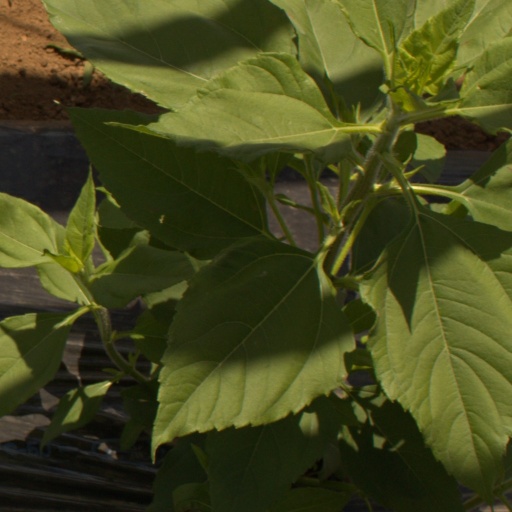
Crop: Jerusalem artichoke